Dirty Honey

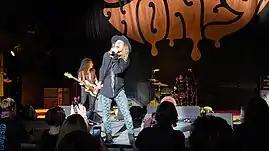
Justin Smolian, Marc LaBelle, and Corey Coverstone in 2021 in Holmdel, New Jersey

Dirty Honey is an American rock band from Los Angeles, formed in 2017. It consists of singer Marc LaBelle, guitarist John Notto, bassist Justin Smolian, and drummer Jaydon Bean.